Circle Drive

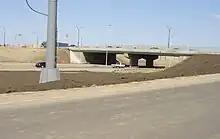
Clarence Avenue/Circle Drive interchange

As of 2004, the Circle Drive Bridge portion of the road was carrying up to 50,000 vehicles per day, more than twice the volume from when it opened. Due to the greatly increased traffic the bridge was significantly expanded in 2007. Over the years, a number of at-grade intersections were converted to grade-separated interchanges to improve traffic flow. They include: